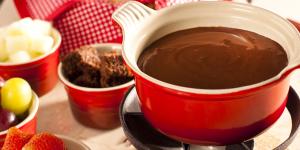
mi fondue de chocolate